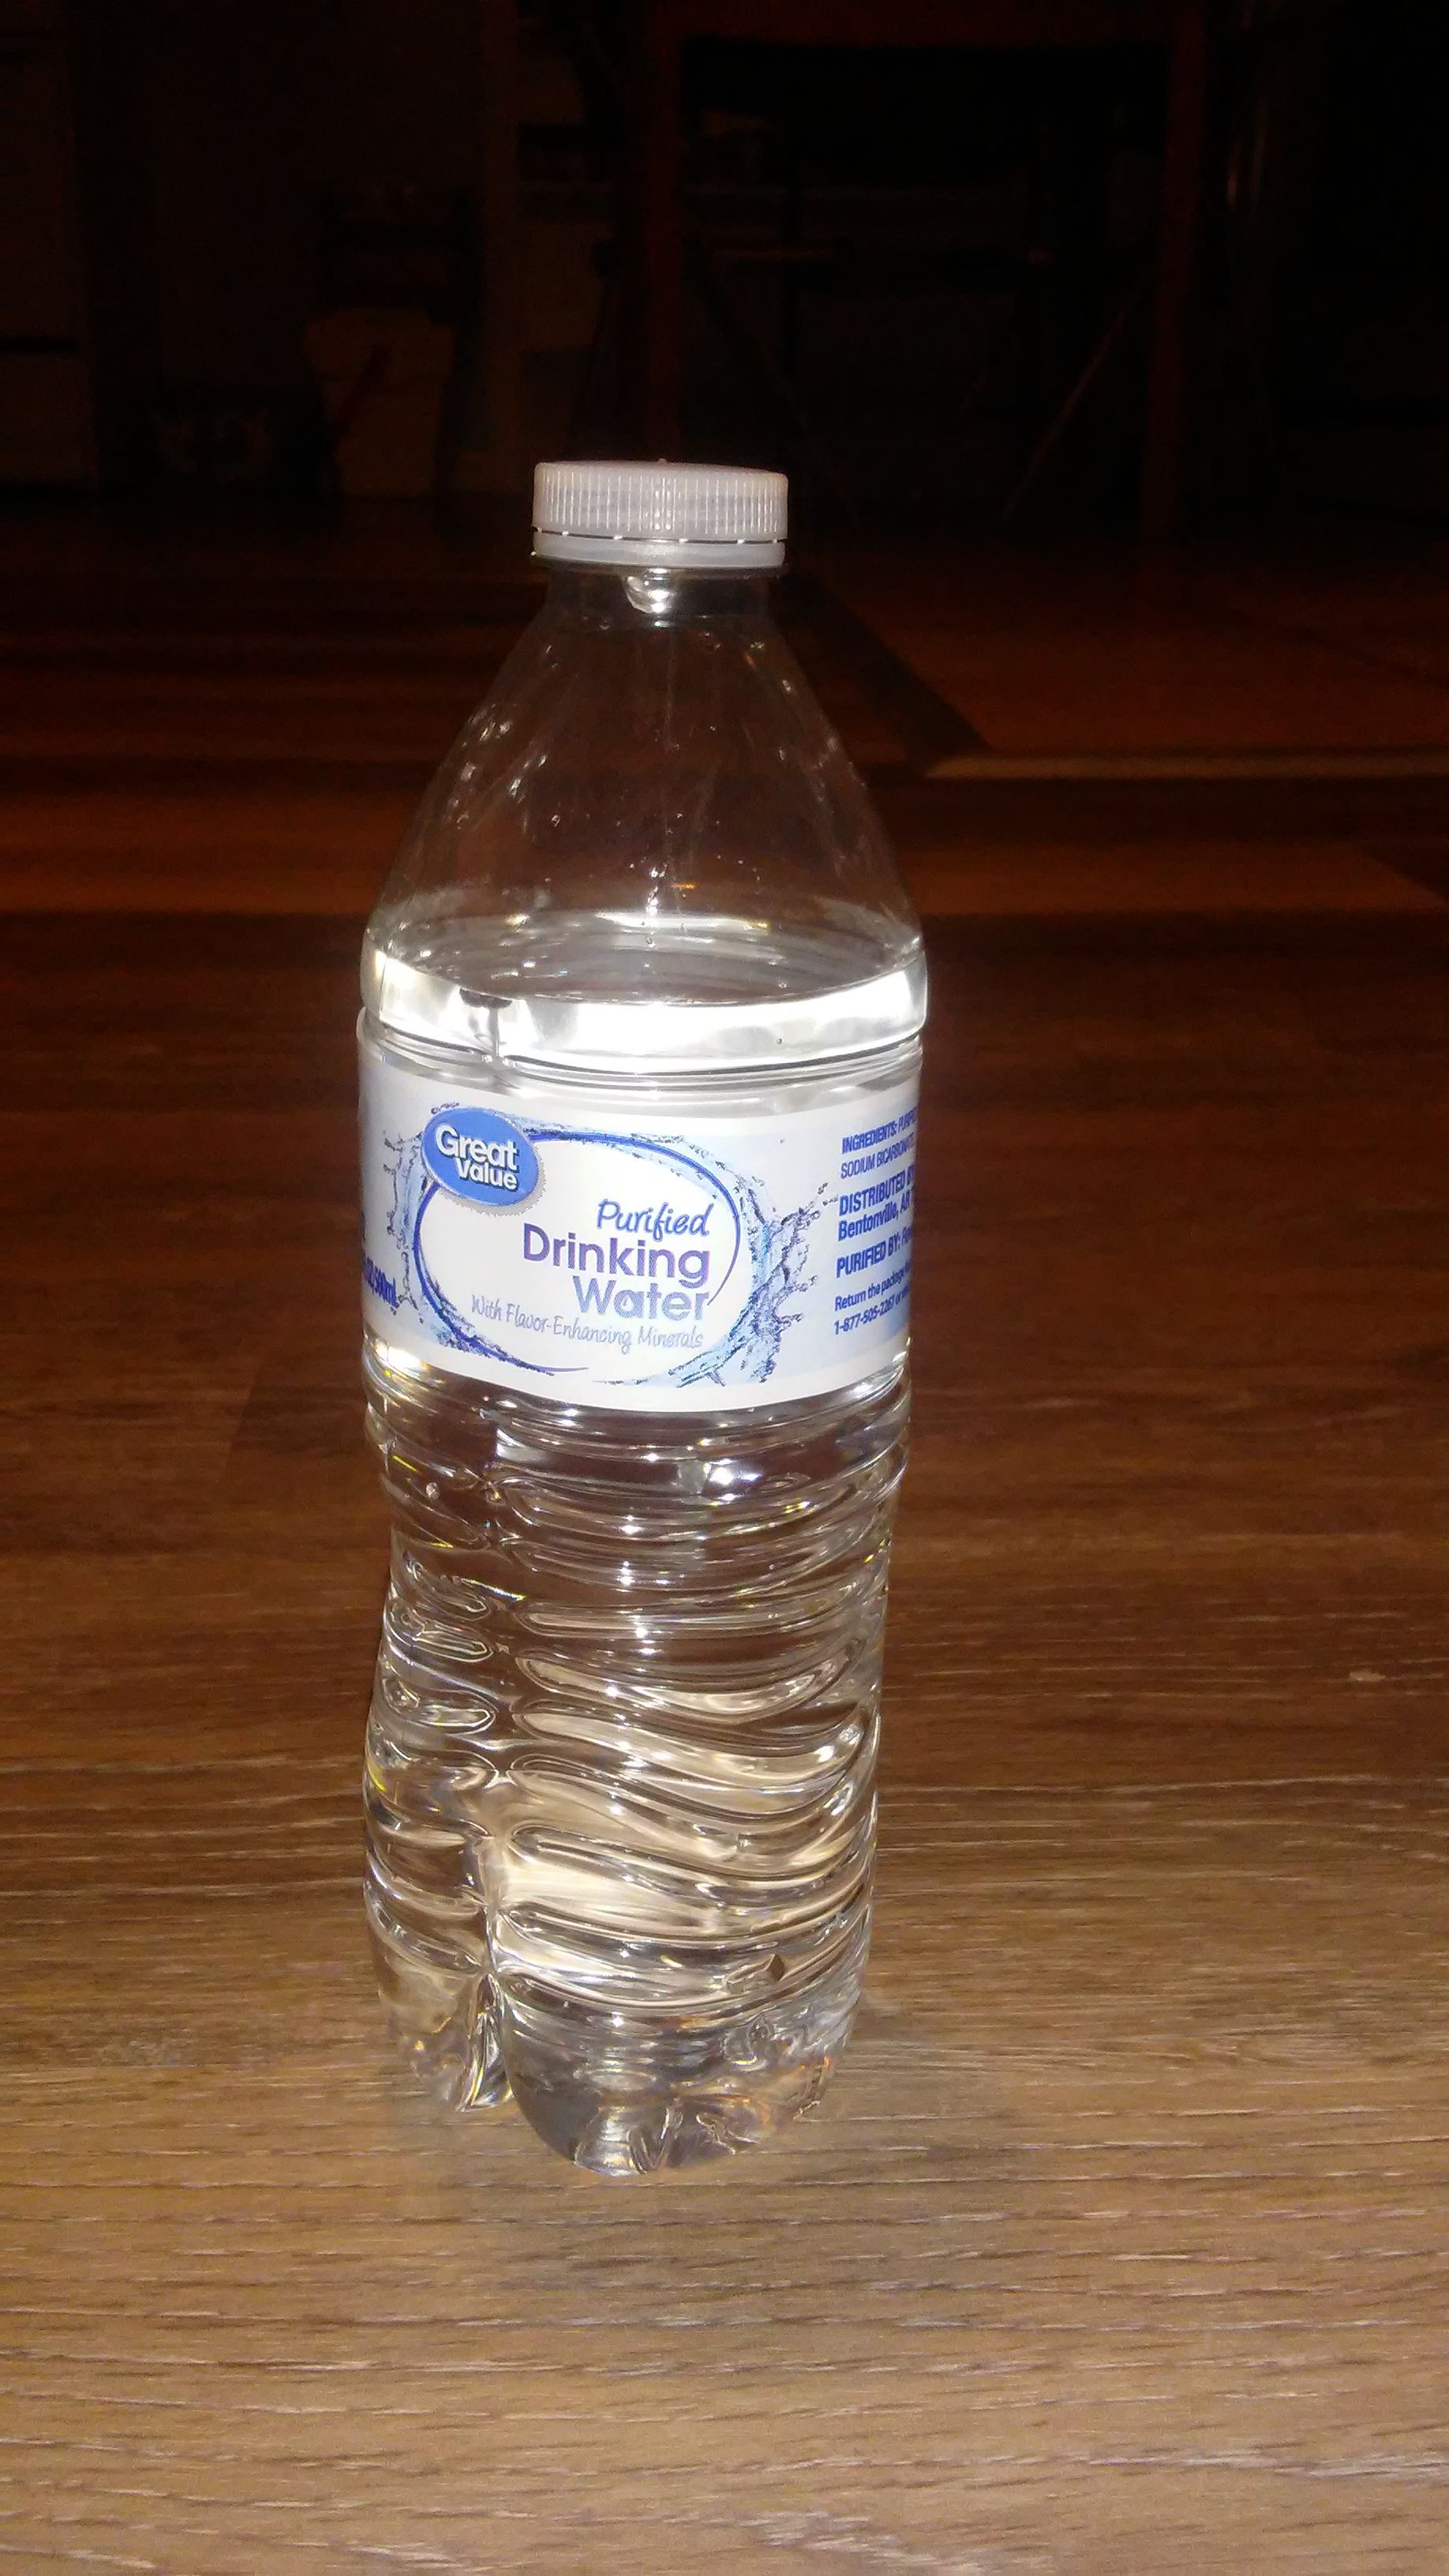
Waste category: plastic